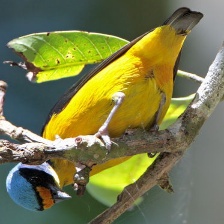
Species: ANTILLEAN EUPHONIA
Scientific name: EUPHONIA MUSICA